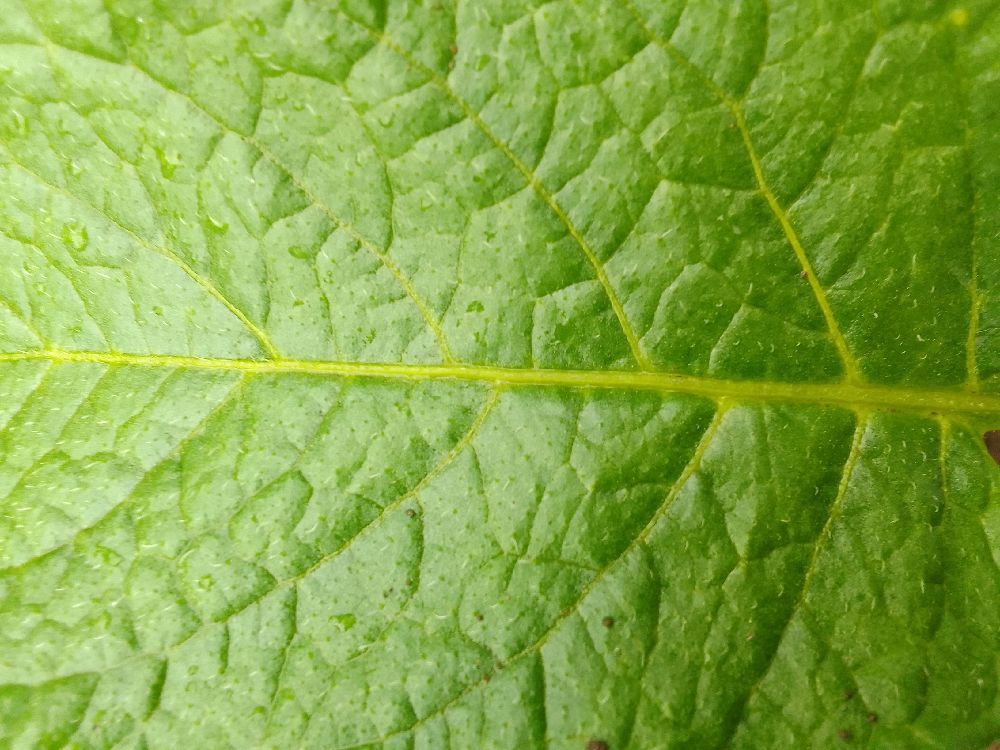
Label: Healthy